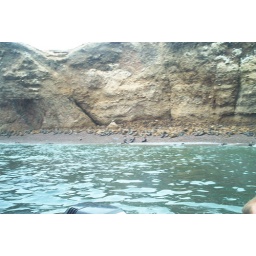
Huge numbers of sea lions on these islands, because of the huge numbers of fish in the surrounding sea.